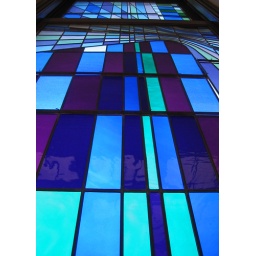
One of several stained glass windows in the Queen Anne library branch